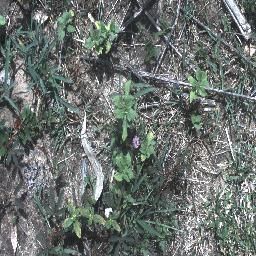
Label: negative